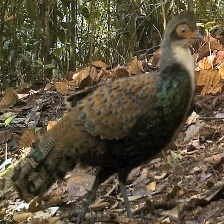
Species: BORNEAN PHEASANT
Scientific name: POLYPLECTRON SCHLEIERMACHERI